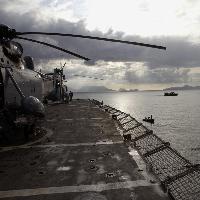
Weather: cloudy or overcast